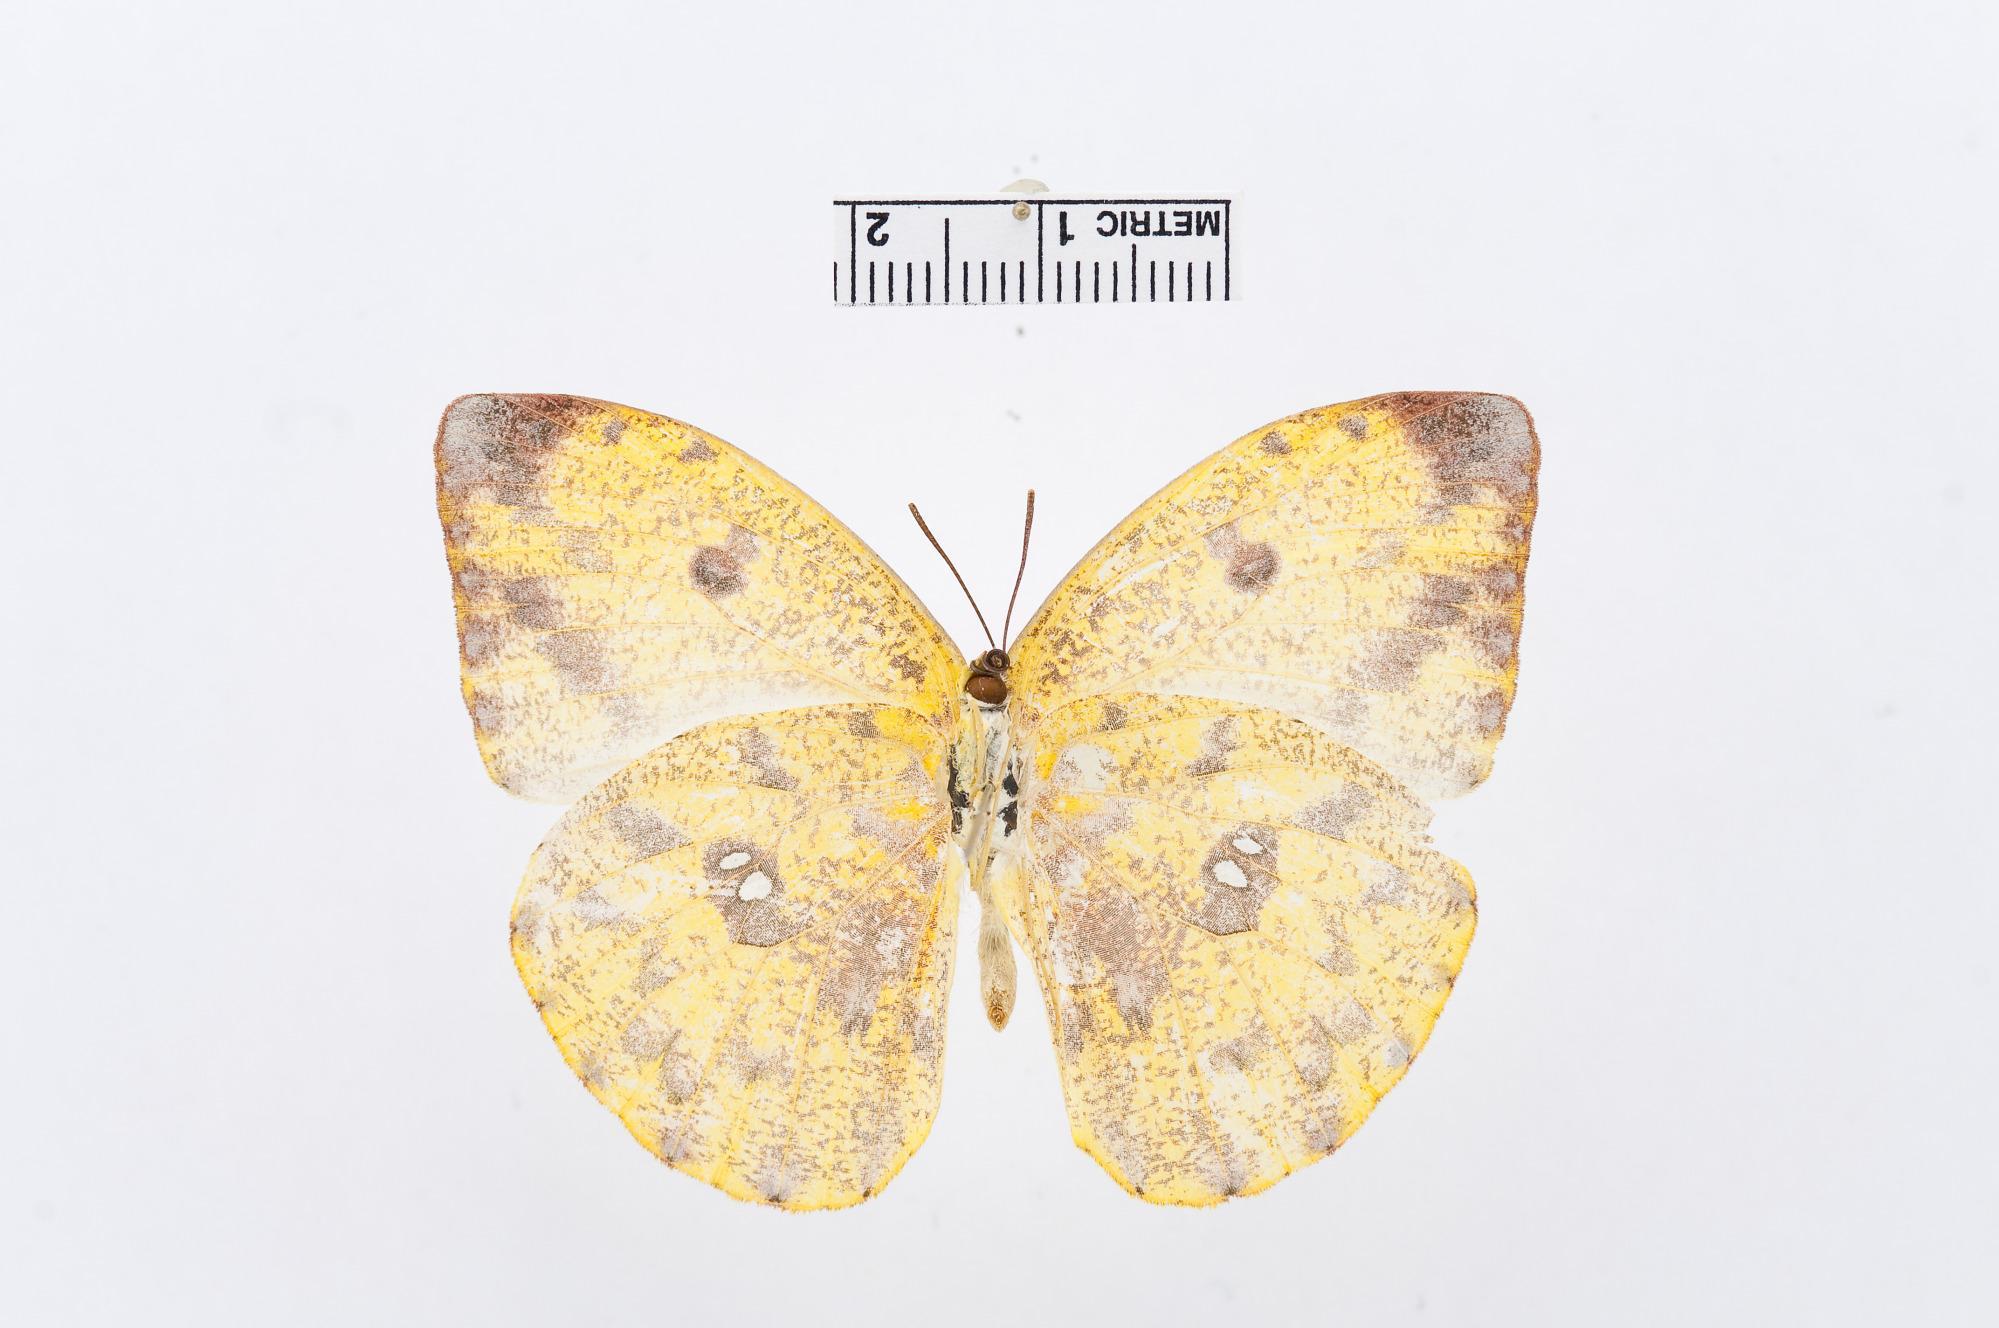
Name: Phoebis argante
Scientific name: Phoebis argante
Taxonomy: Animalia, Arthropoda, Hexapoda, Insecta, Lepidoptera, Pieridae, Coliadinae